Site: brandenburg
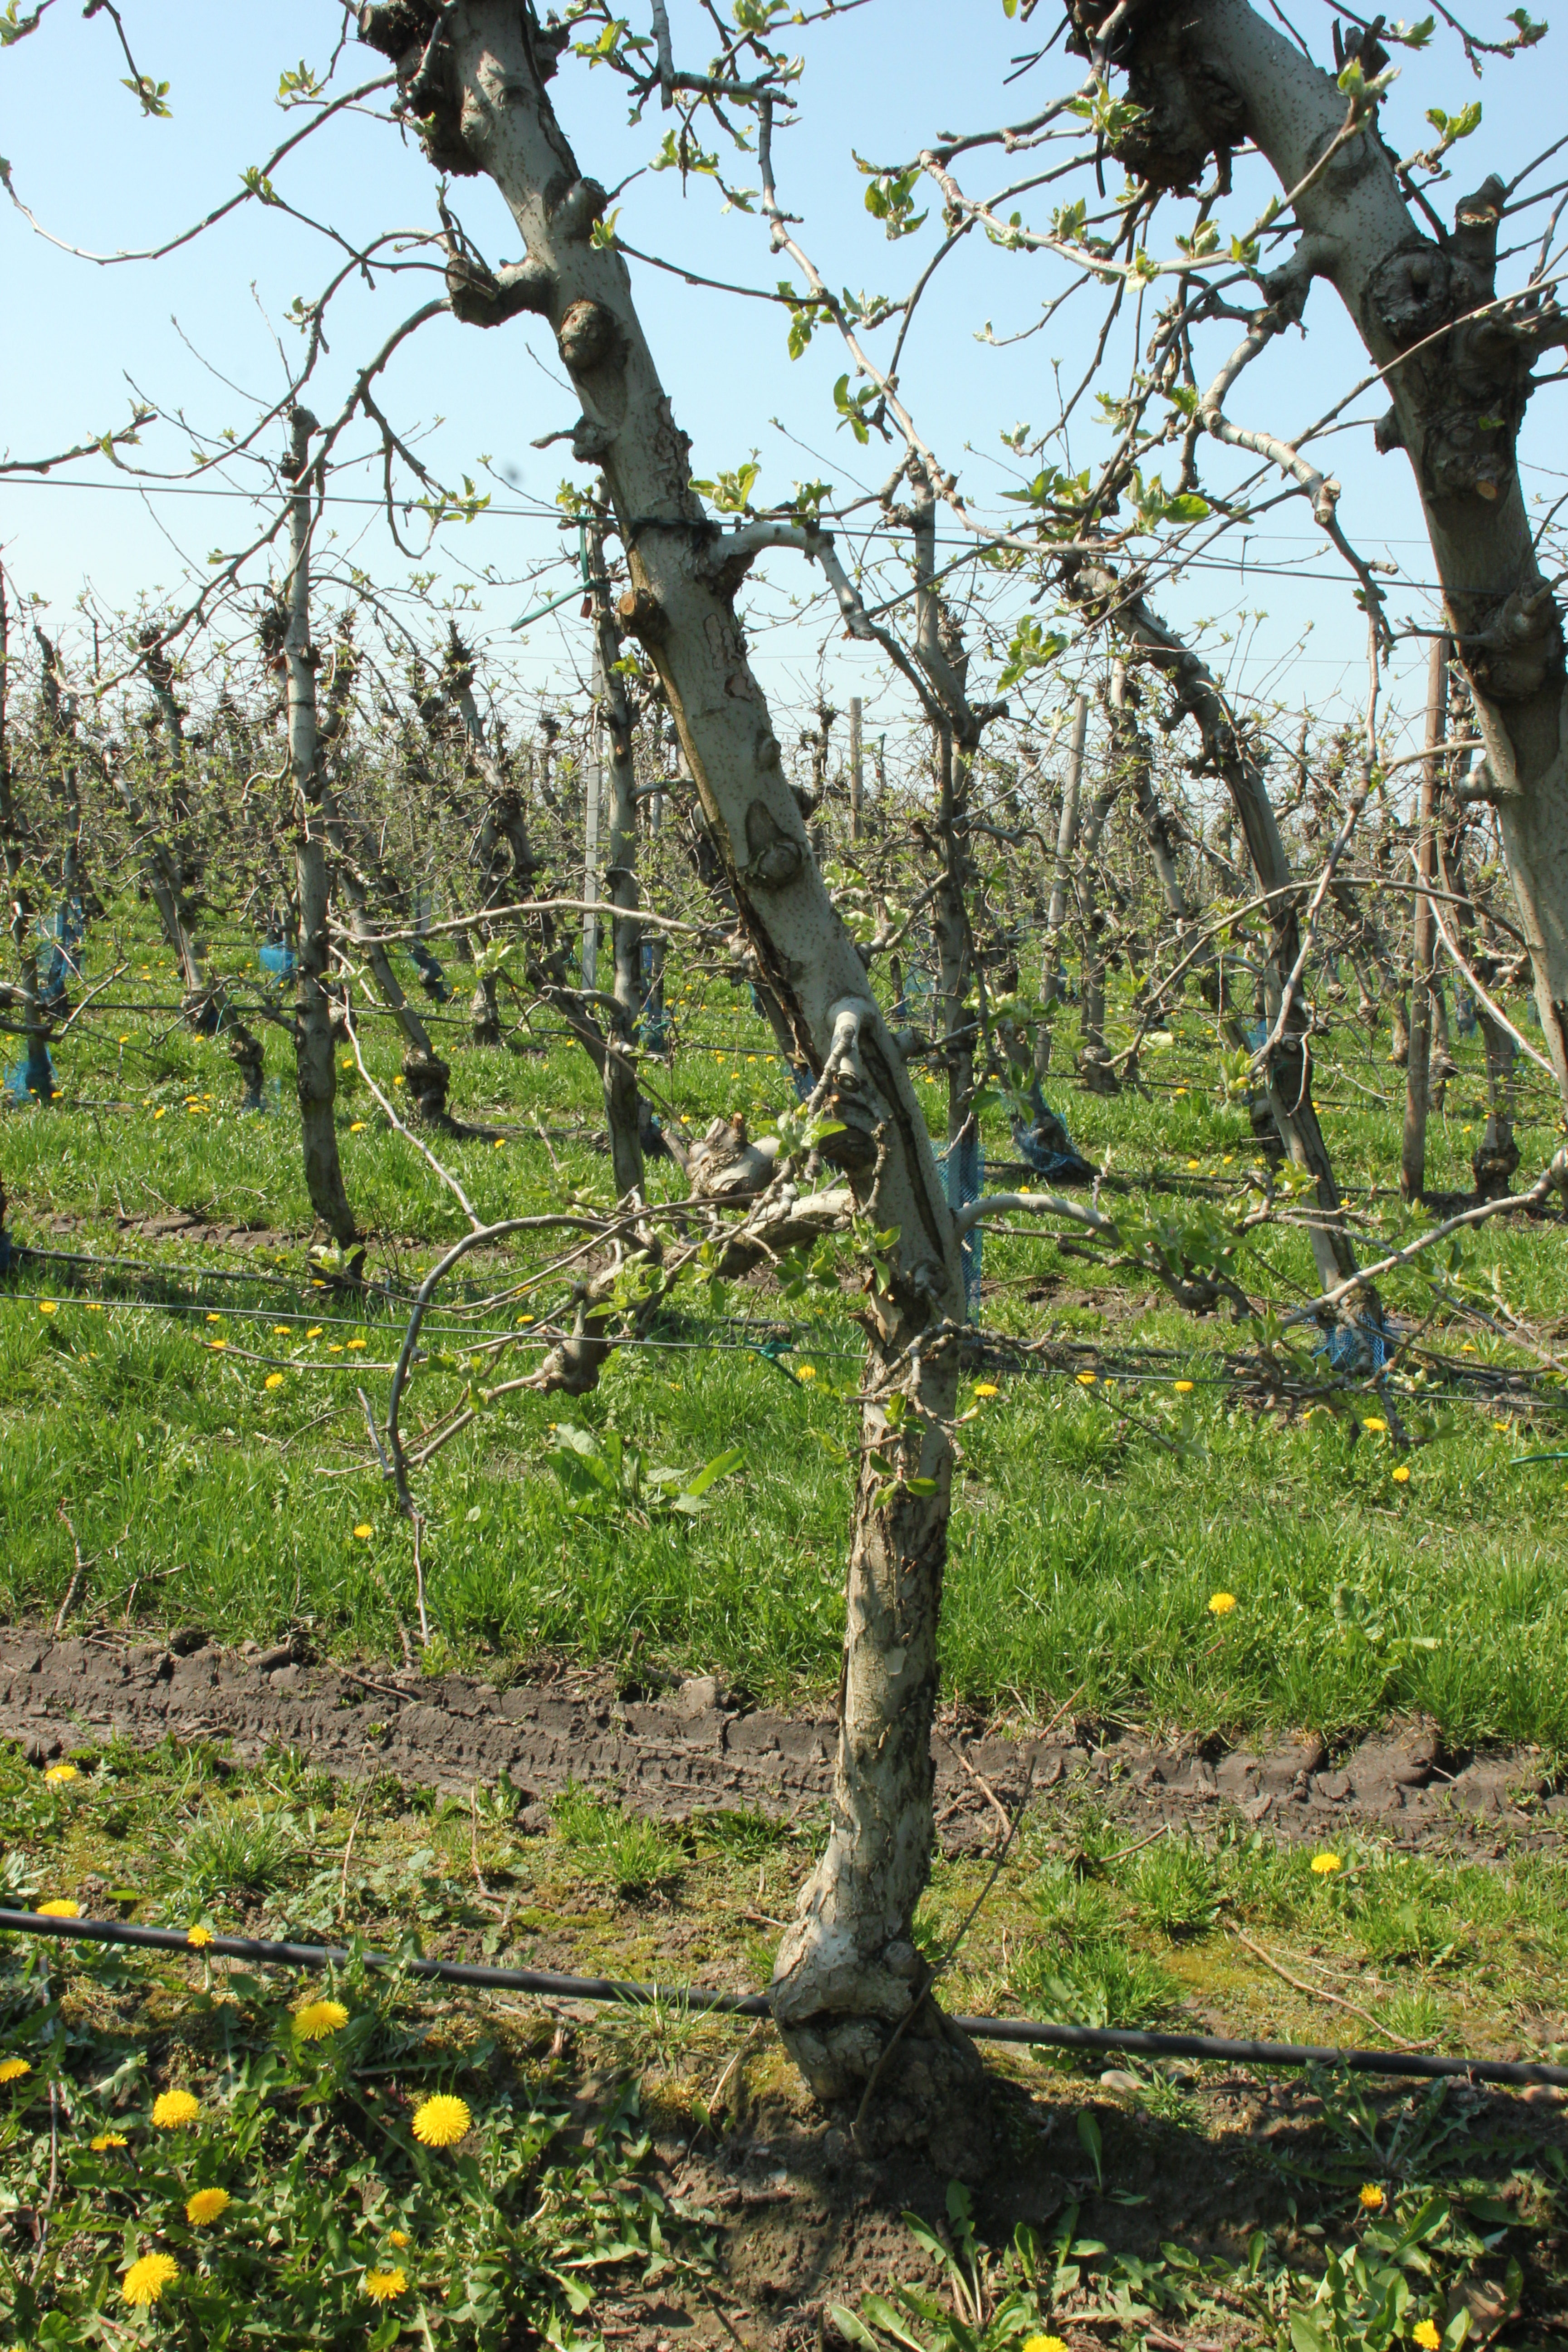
Growth stage (BBCH 56): Inflorescence emergence